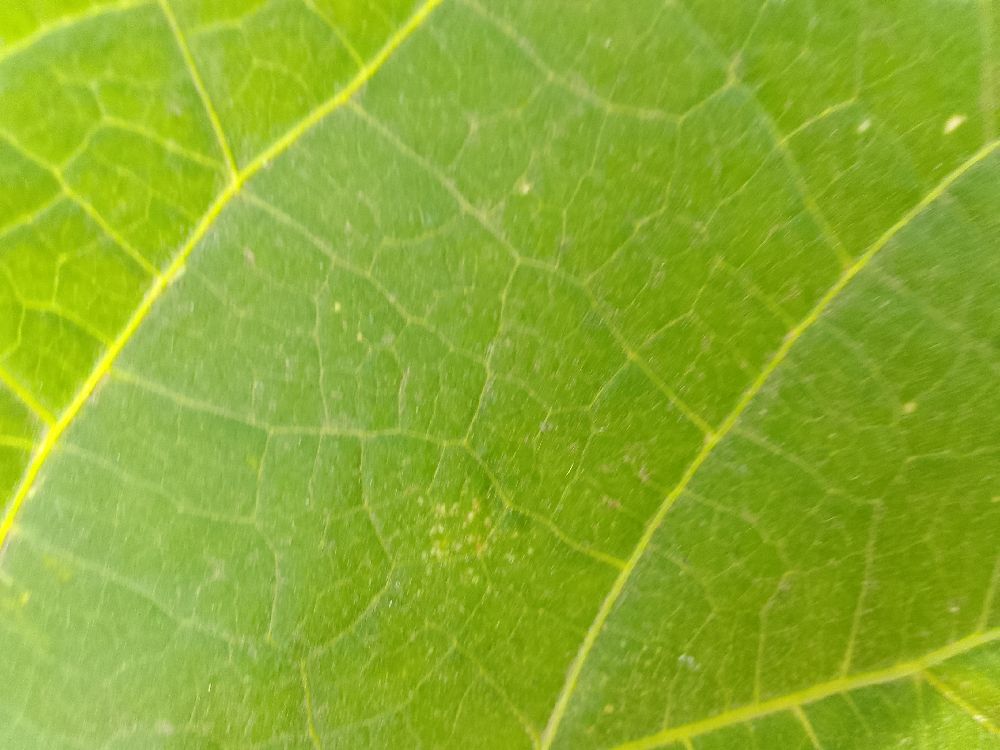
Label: healthy